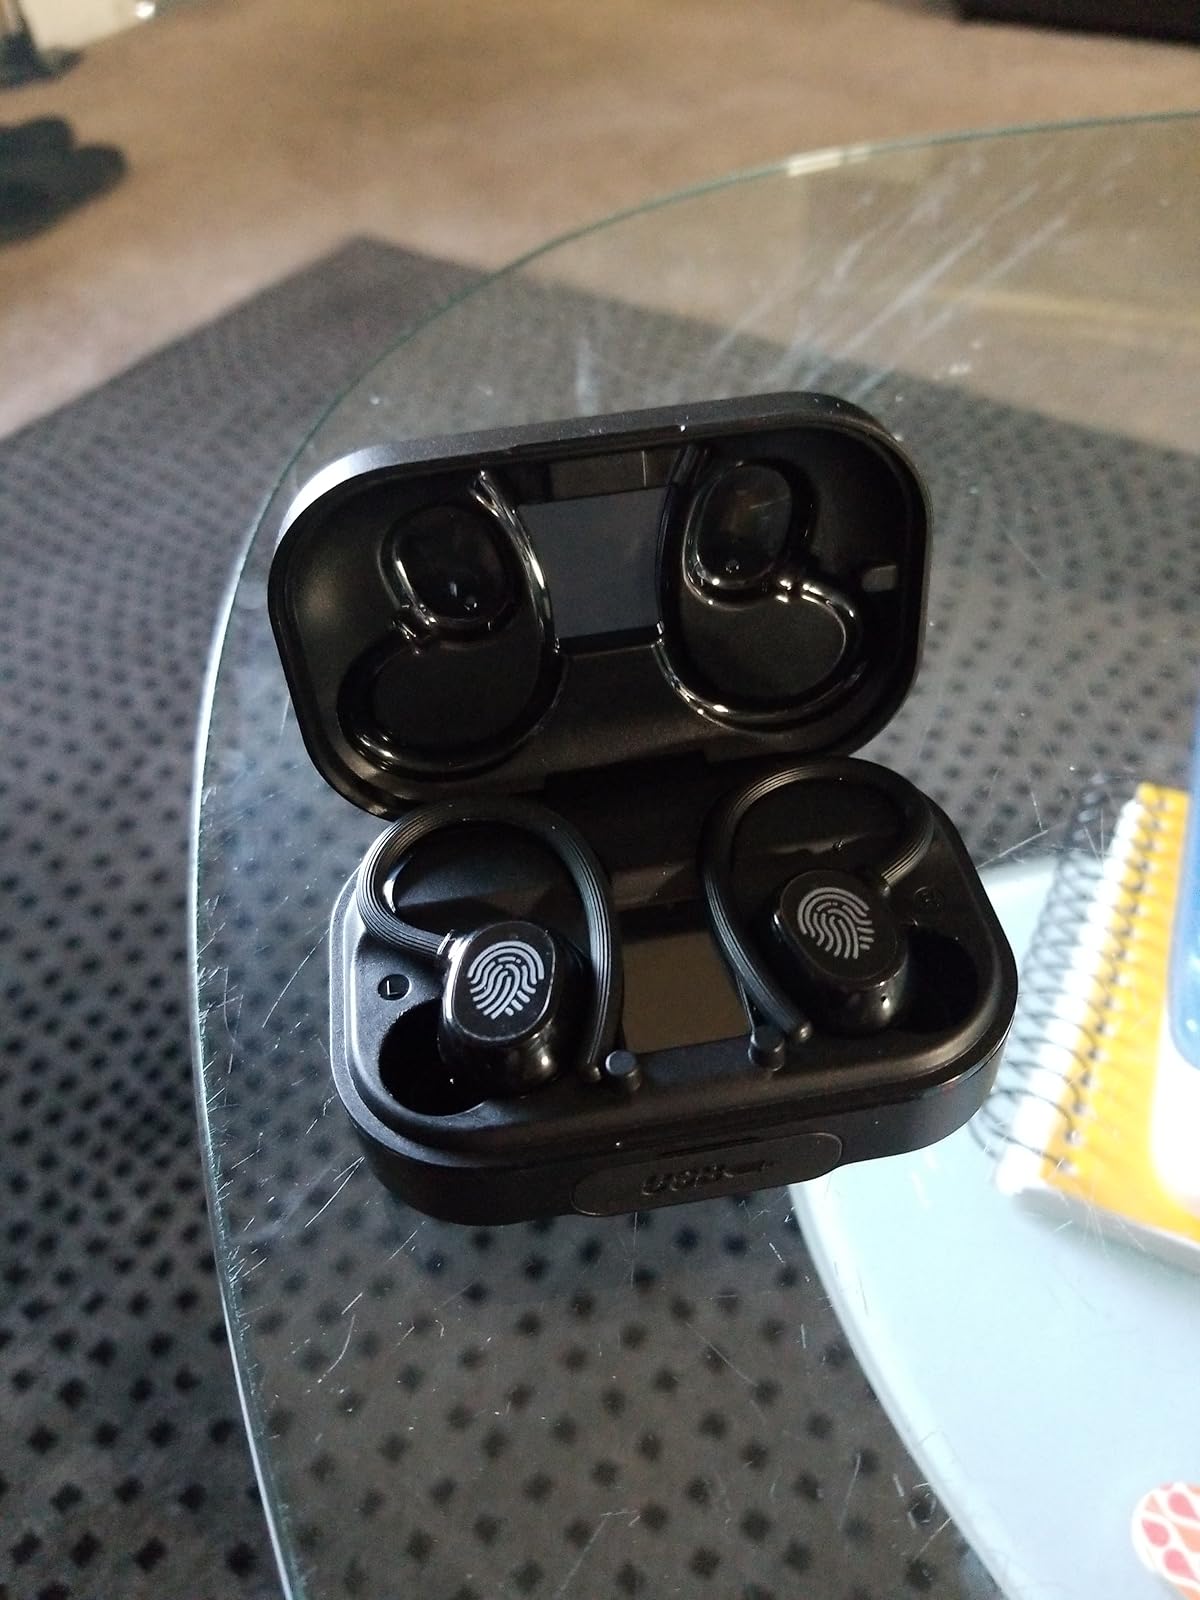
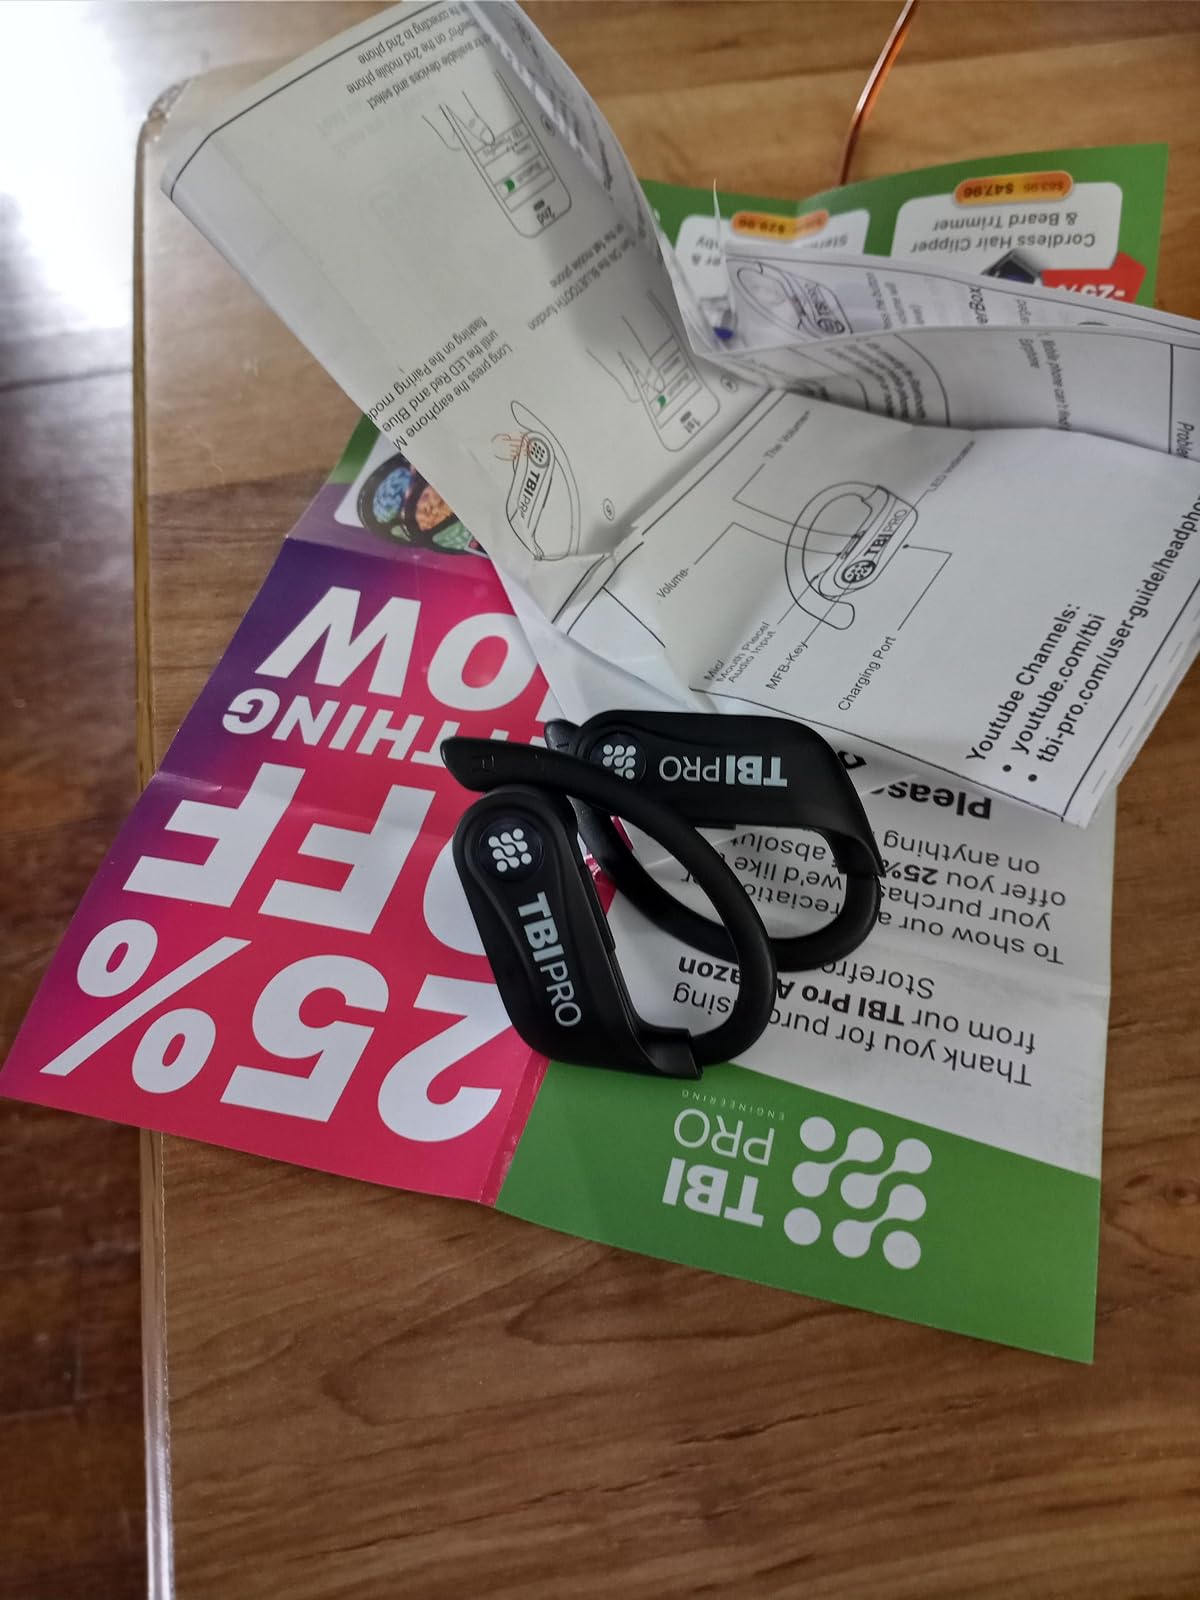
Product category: earbuds
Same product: no